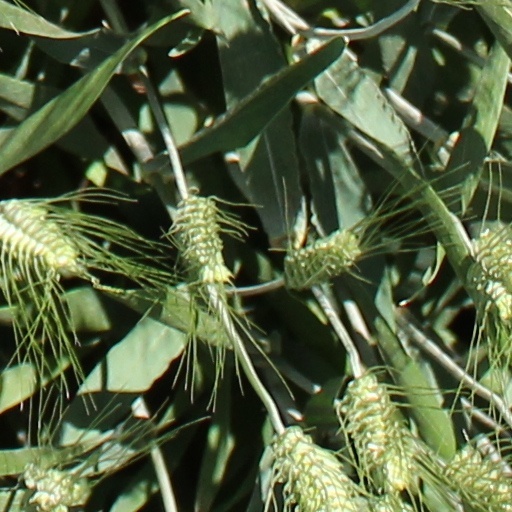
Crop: wheat